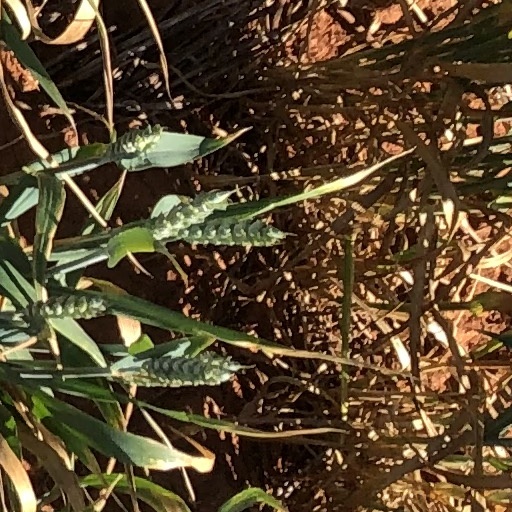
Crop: wheat